Political prisoners in the United States

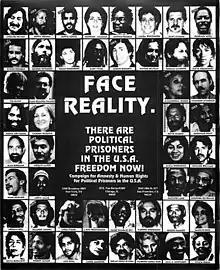
A 1989 pamphlet titled "Face Reality" from Freedom Now! features the faces of 48 alleged political prisoners

There are no systematic estimates of the present or past scope of political prisoners in the United States. The number of political prisoners cannot be precisely determined. However, Jane Taubner wrote in 1992 that "most of the individuals and organizations investigating the existence of political prisoners in the United States agree that there are a minimum of over 100 political prisoners in America".